Royal Air Force March Past

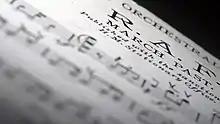
Sheet music

The "Royal Air Force March Past" is the official march of the Royal Air Force (RAF) and is used in some other Commonwealth air forces, such as the Royal Canadian Air Force.